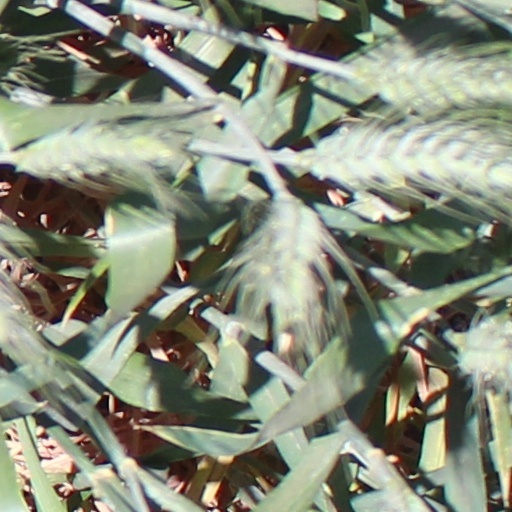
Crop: wheat